Pachala Someswara Temple

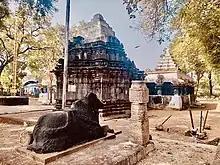
The Pachala Someswara temple consists of four shrines on a square plan, a shared mandapam and 70 intricately carved pillars.

Based on the inscriptional evidence and the architectural style, the Pachala Someswara temple is dated to the 11th-12th century CE. It was probably built during the rule of Kanduru Chodas and Prataparudra I of Kakatiya Empire who ruled over the Panagal region. The ground plan of the temple is distinctly different from other shrines in Telangana. It has four shrines in total and three of the shrines are situated on the western side, while one is on the eastern side with a common and large rectangular mandapam. The main shrine is dedicated to Shiva in the form of a Linga made of green onyx stone ("Pacha" in Telugu) which gives the temple its name "Pachala Someswara". The temple has a pillared hall, at the end of which is a Nandi statue facing the presiding deity Pachala Someswara (Siva linga).